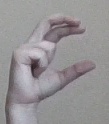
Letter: thal